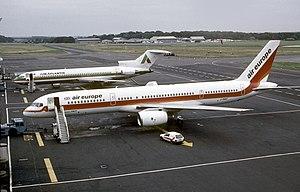
Le Boeing 757 est un avion de ligne moyen-courrier biréacteur à fuselage étroit produit par Boeing Commercial Airplanes de 1981 à 2004. C'est le plus grand avion passagers monocouloir de cet avionneur. Prévu pour remplacer le triréacteur Boeing 727 sur des itinéraires courts et moyen-courriers, le 757 a une plus grande capacité sur une distance maximale de 5 830 à 7 600 km, selon la version. Il est équipé de deux réacteurs à double flux, d'un empennage conventionnel et, pour réduire la traînée aérodynamique, d'un profil de voilure supercritique. Les deux membres d'équipage disposent d'une planche de bord tout écran. Les pilotes peuvent obtenir une qualification de type commune au 757 et au Boeing 767 à fuselage large, les deux appareils, conçus en même temps, ayant des caractéristiques communes.